Ambazonia

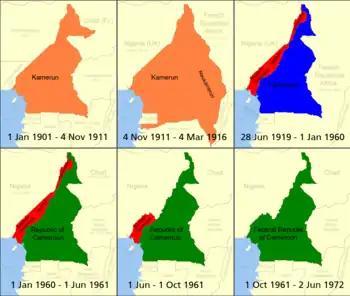
Boundary changes of Cameroon, 1901–1961.

The area around the mouth of the Wouri River is where the English language was permanently established for the first time in Southern Cameroons, when missionary Alfred Saker founded a settlement of freed slaves by Ambas Bay in 1858, which was later renamed Victoria (present-day Limbe). In 1884, the area became the British Ambas Bay Protectorate, with Victoria as its capital. Britain ceded the area to the German territory of Kamerun in 1887. Germany had some trouble establishing control over the hinterlands of Victoria, and fought the Bafut Wars against local fondoms until 1907.